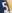
Number: 5